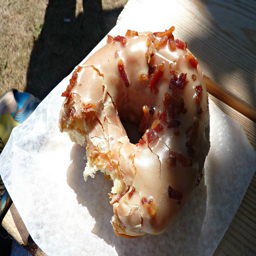
A donut is sitting on a napkin with a few bites out of it.
A doughnut with frosting on a white paper on table.
A half eaten donut sitting on a wooden table.
A donut that has been partially eaten sitting on a napkin.
Partially eaten donut with glazed topping on wax paper